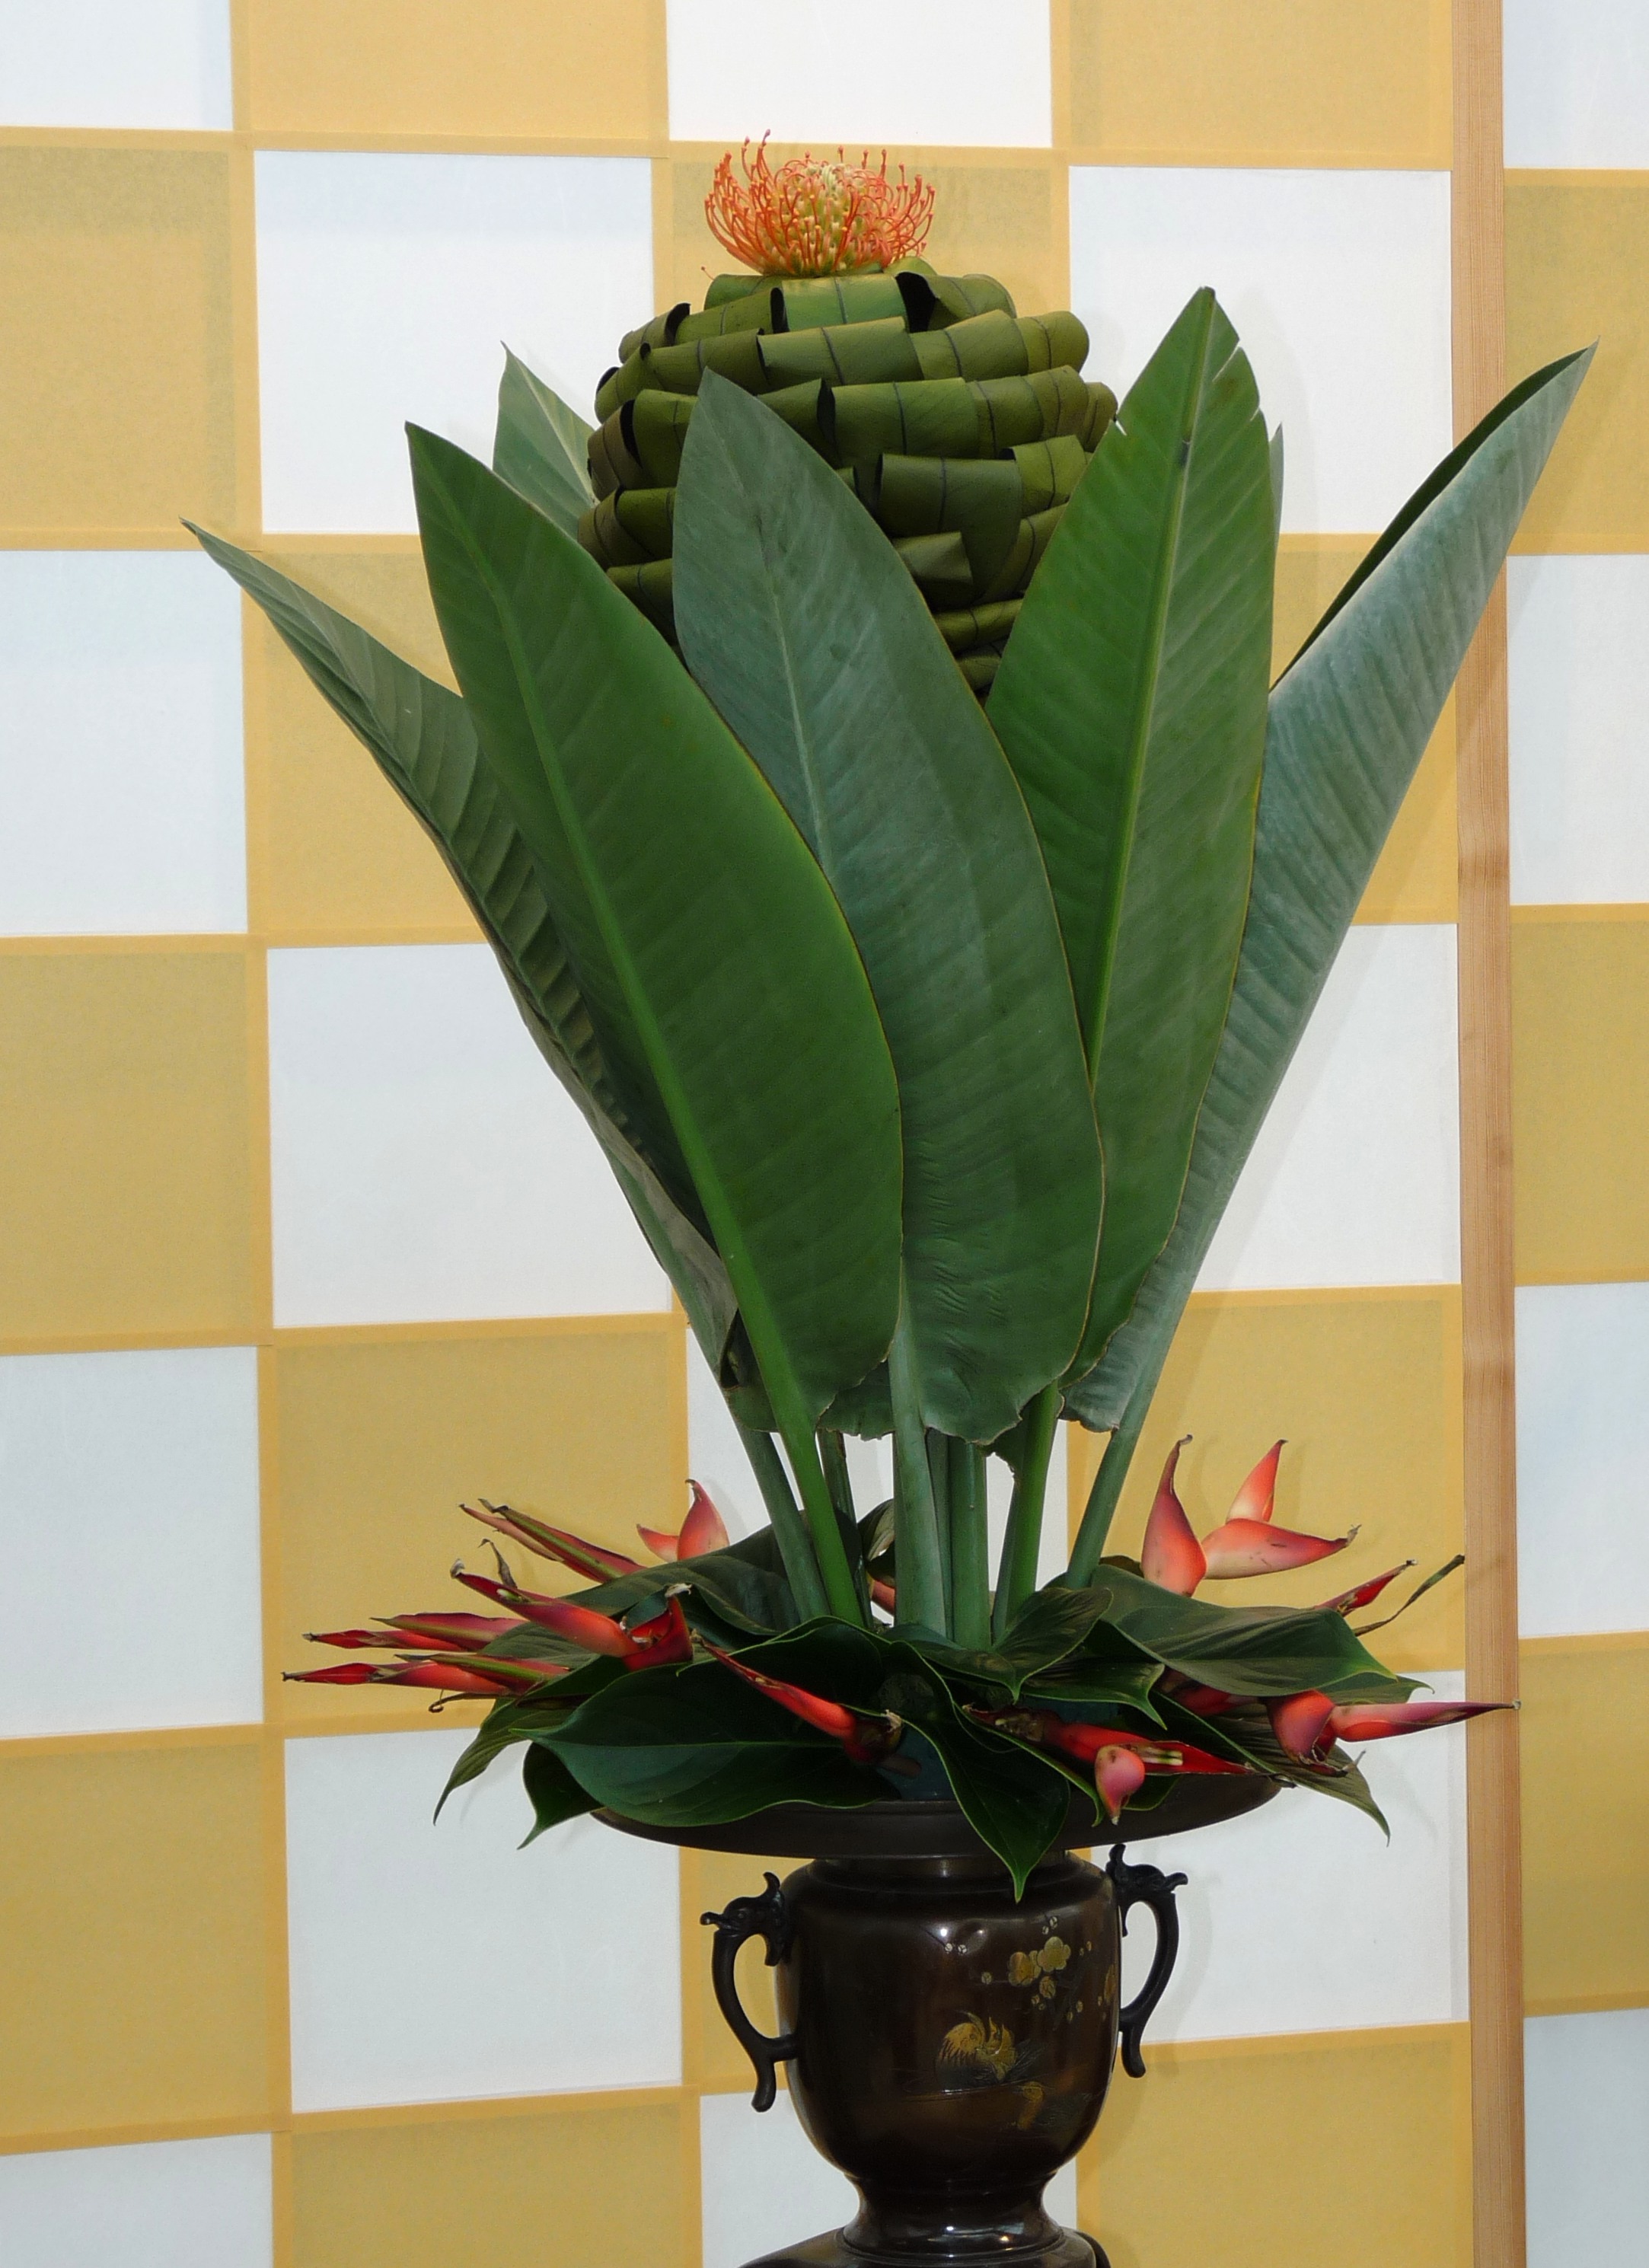
plant, leaf, flower, decoration, green, botany, yellow, flora, deco, interior design, arrangement, art, flowerpot, floristry, modern art, flowering plant, ikebana, floristisch, floral design, land plant, flower arranging